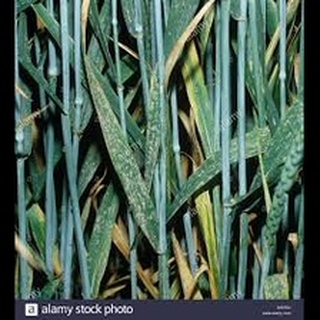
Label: wheat_mildew